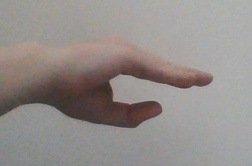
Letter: jeem